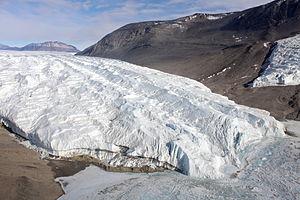
Le glacier Taylor est un glacier antarctique d'environ 54 kilomètres de long, s'étendant du plateau de la Terre Victoria jusqu'à la partie ouest de la vallée de Taylor, dans les vallées sèches de McMurdo, au nord des monts Kukri.